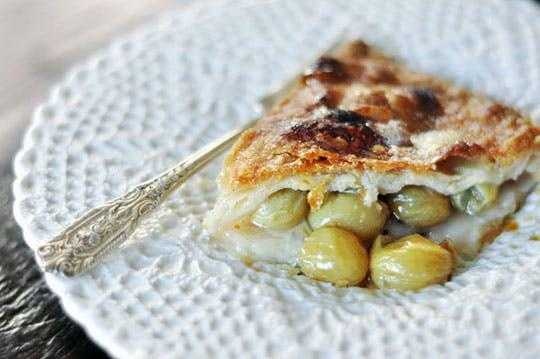
Label: Grapes